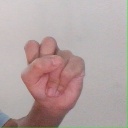
अक्षर: स